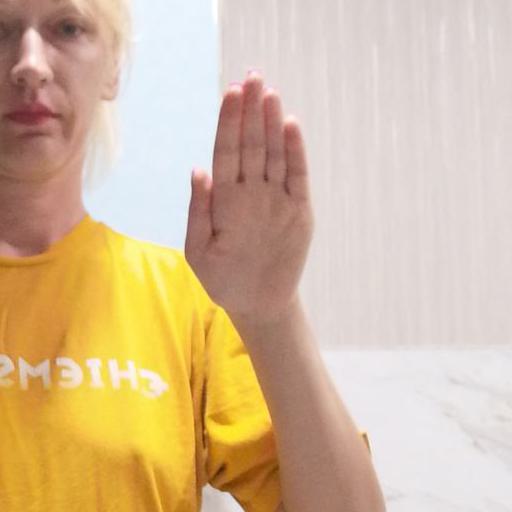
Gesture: stop